Blohm+Voss

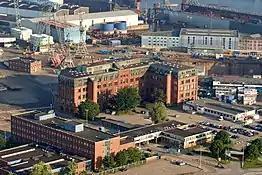
Administrative building

Blohm & Voss was founded on 5 April 1877 by Hermann Blohm and Ernst Voss (or Voß) as a general partnership, to build steel-hulled ships. It established a shipyard on the island of Kuhwerder, near the Free and Hanseatic City of Hamburg, covering with of water frontage and three building berths, two suitable for ships of up to length. The company name was shown with the ampersand, as B&V, until 1955.